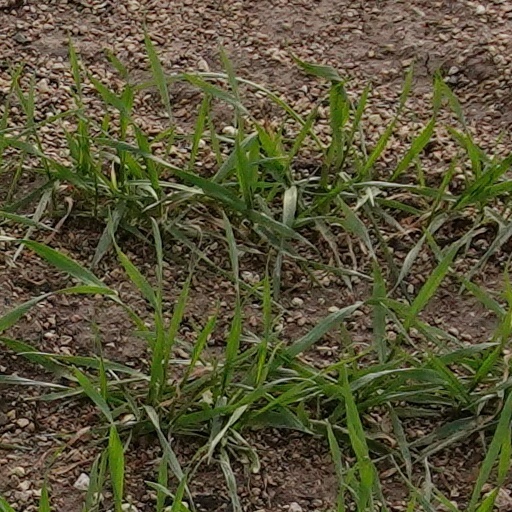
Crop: wheat